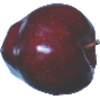
Label: red_delicious_apple